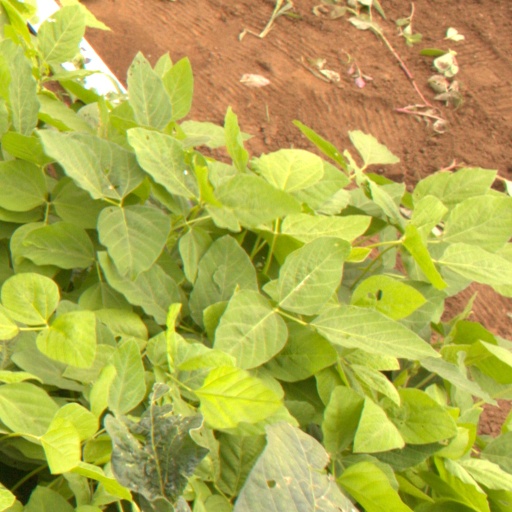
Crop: soybean